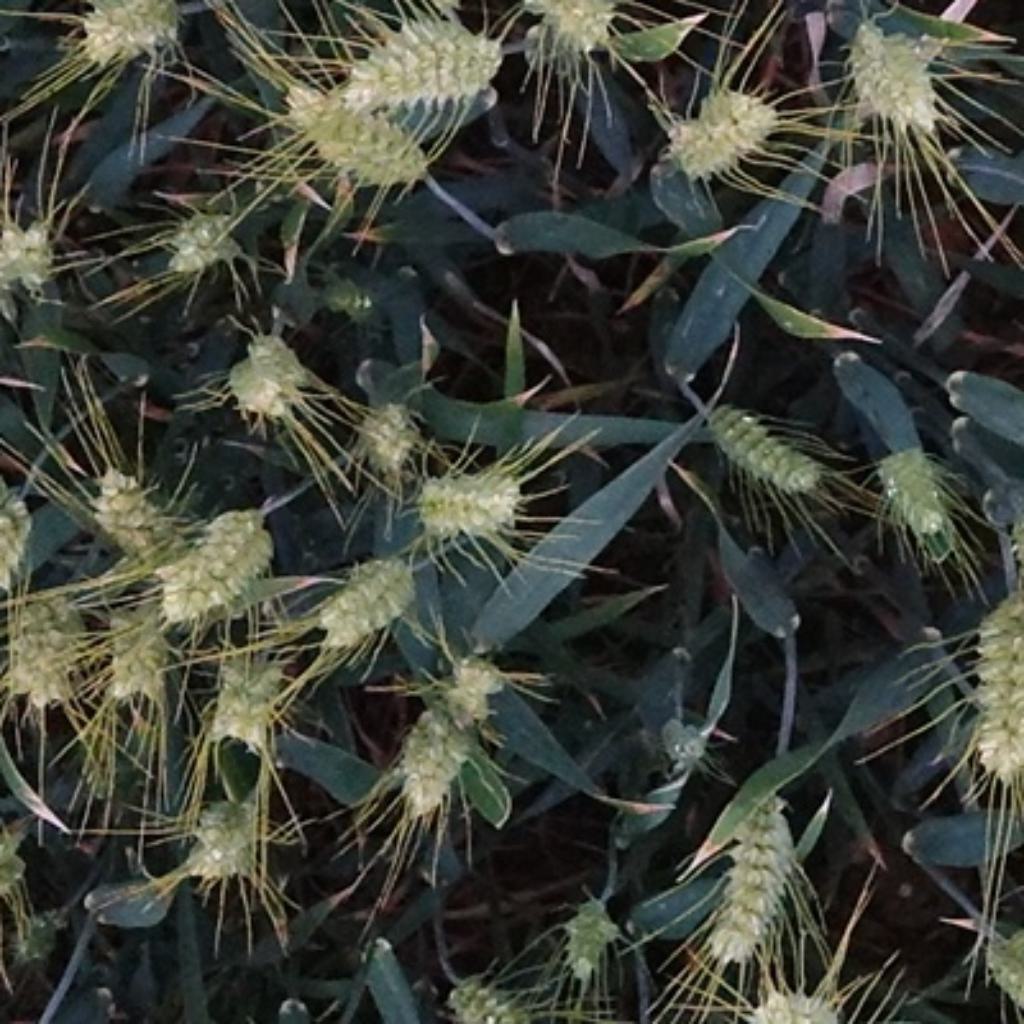
Country: France
Location: Toulouse
Wheat development stage: Filling - Ripening